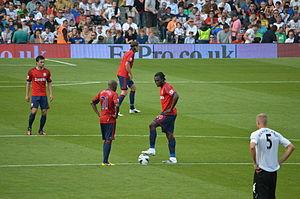
Romelu Lukaku, né le 13 mai 1993 à Anvers, est un footballeur international belge qui évolue au poste d'attaquant à l'Inter Milan.